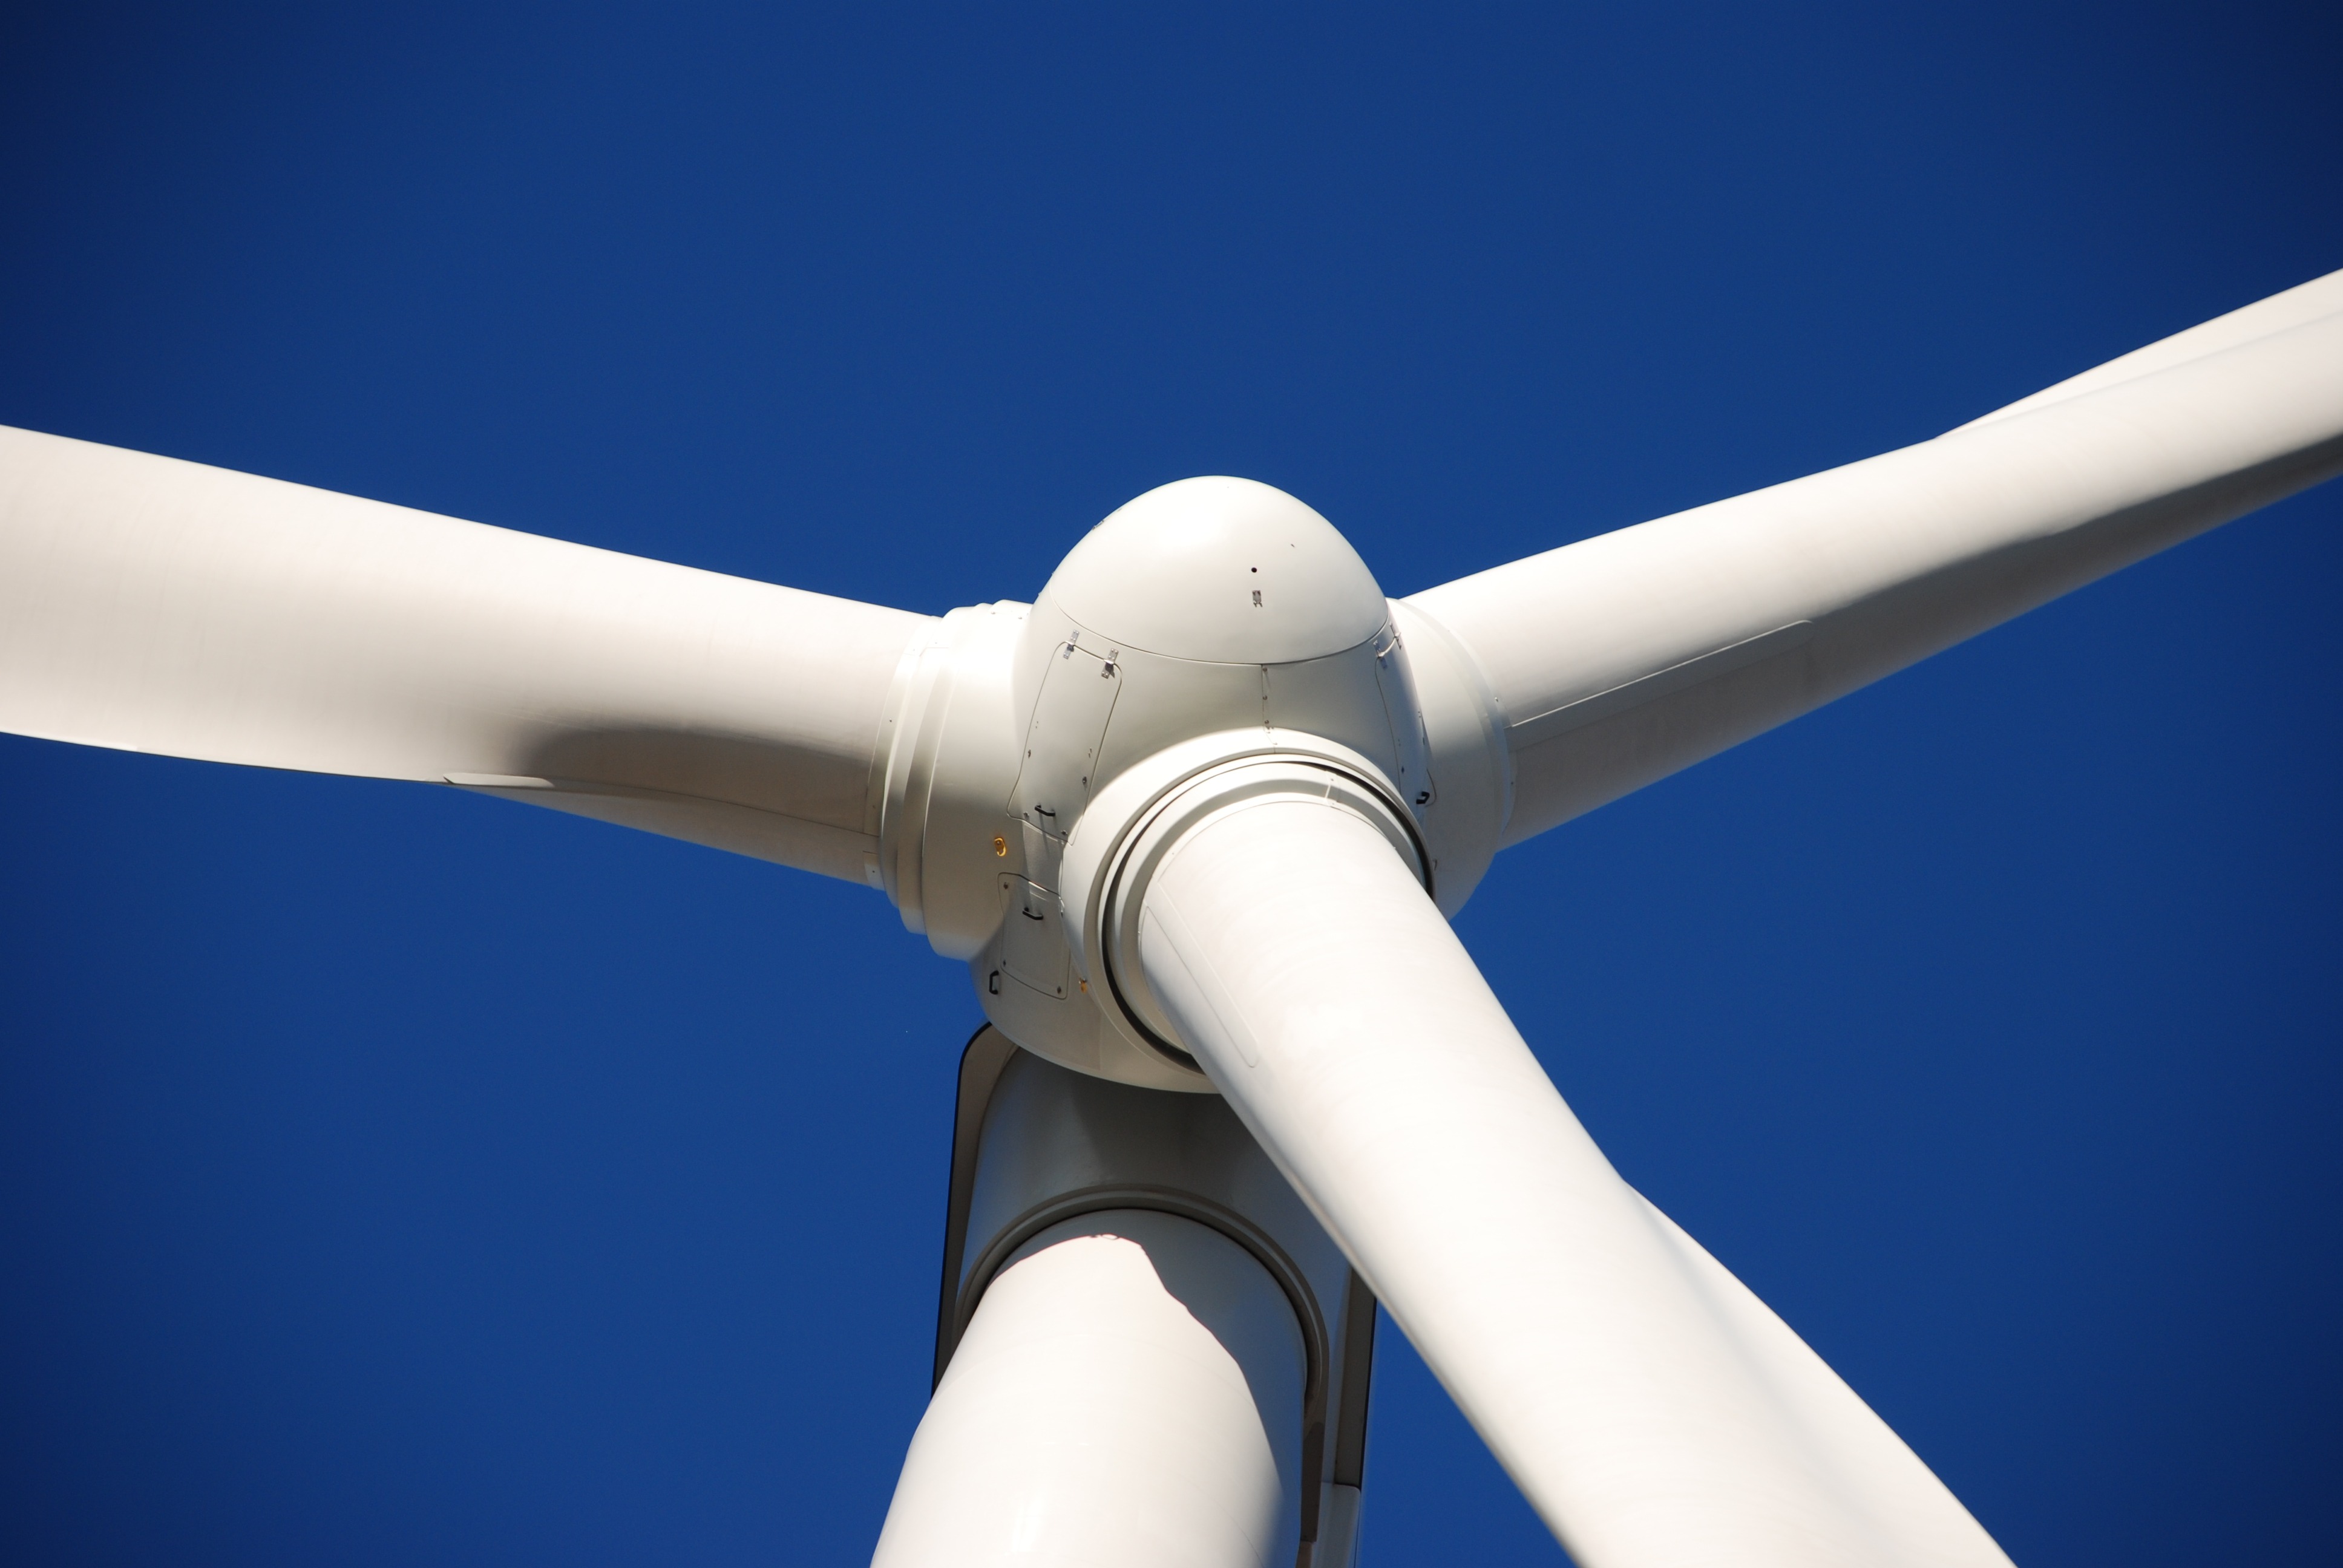
windmill, wind, green, equipment, electrical, clean, machine, blue, environmental, wind turbine, electricity, turbine, generator, wind energy, energy, wind power, alternative, close up, product, power, propeller, electric, power generation, supply, sustainable, renewable, environmentally friendly, driven, bicycle frame, aircraft engine